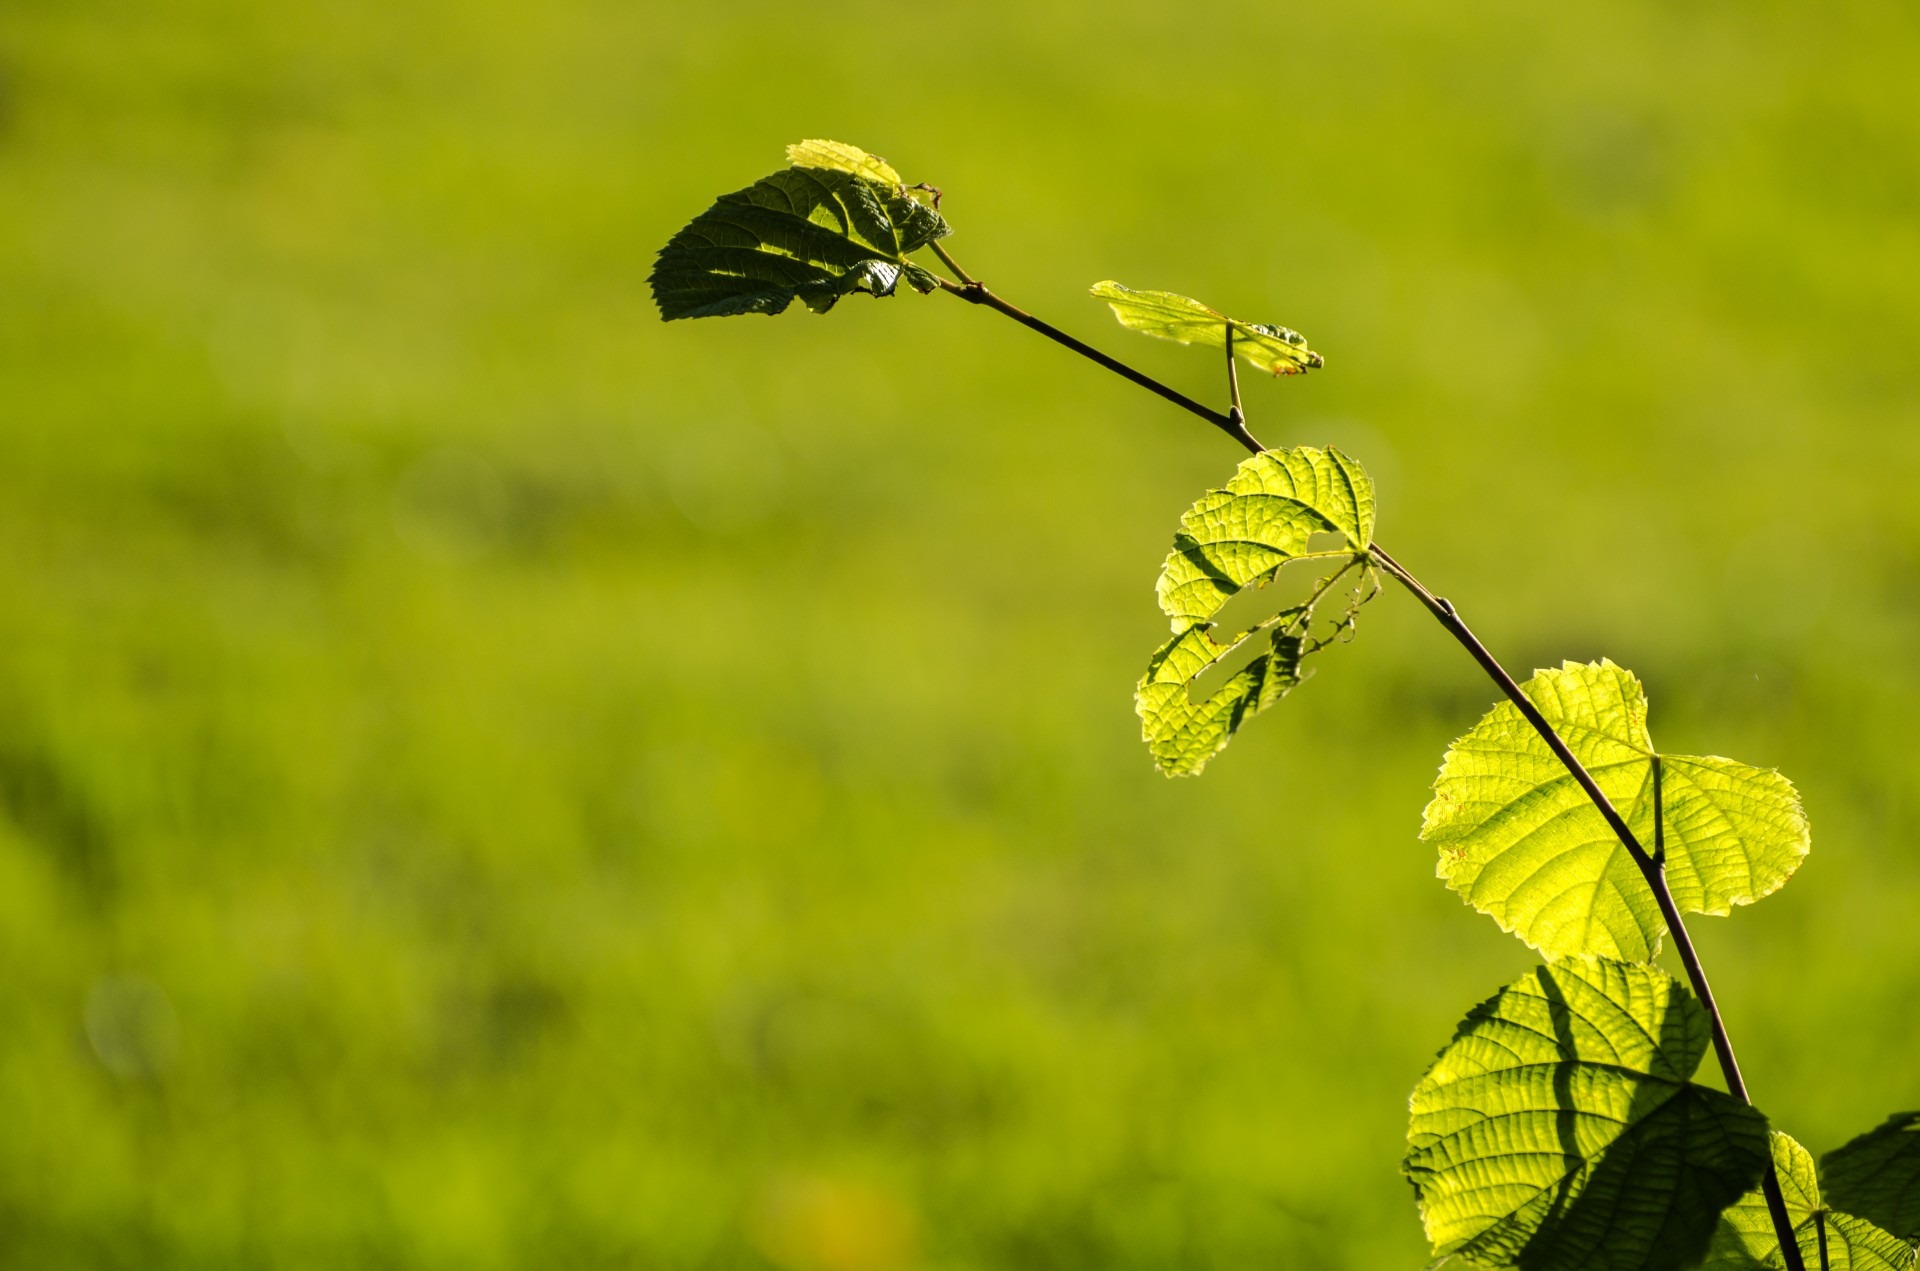
tree, nature, grass, plant, meadow, prairie, sunlight, leaf, flower, summer, green, color, insect, botany, butterfly, yellow, flora, fauna, invertebrate, wildflower, close up, leaves, grassland, seasons, macro photography, plant stem, moths and butterflies